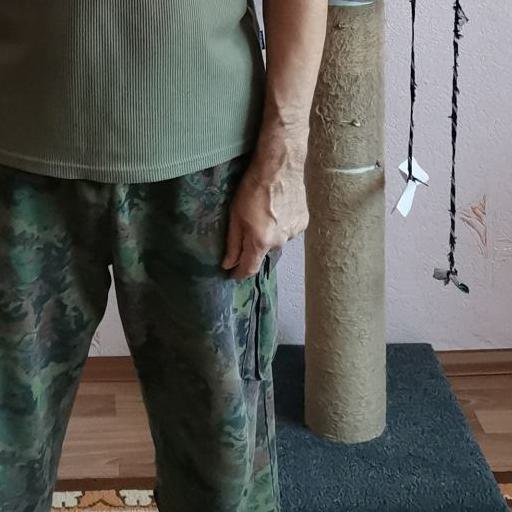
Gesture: no_gesture